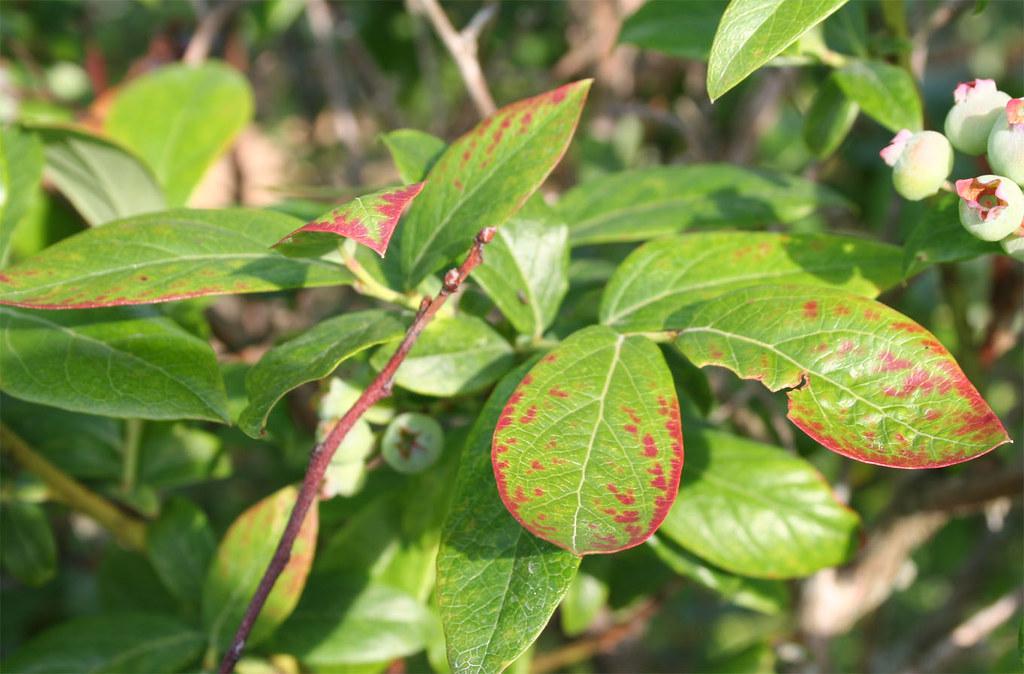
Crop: blueberry
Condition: scorch